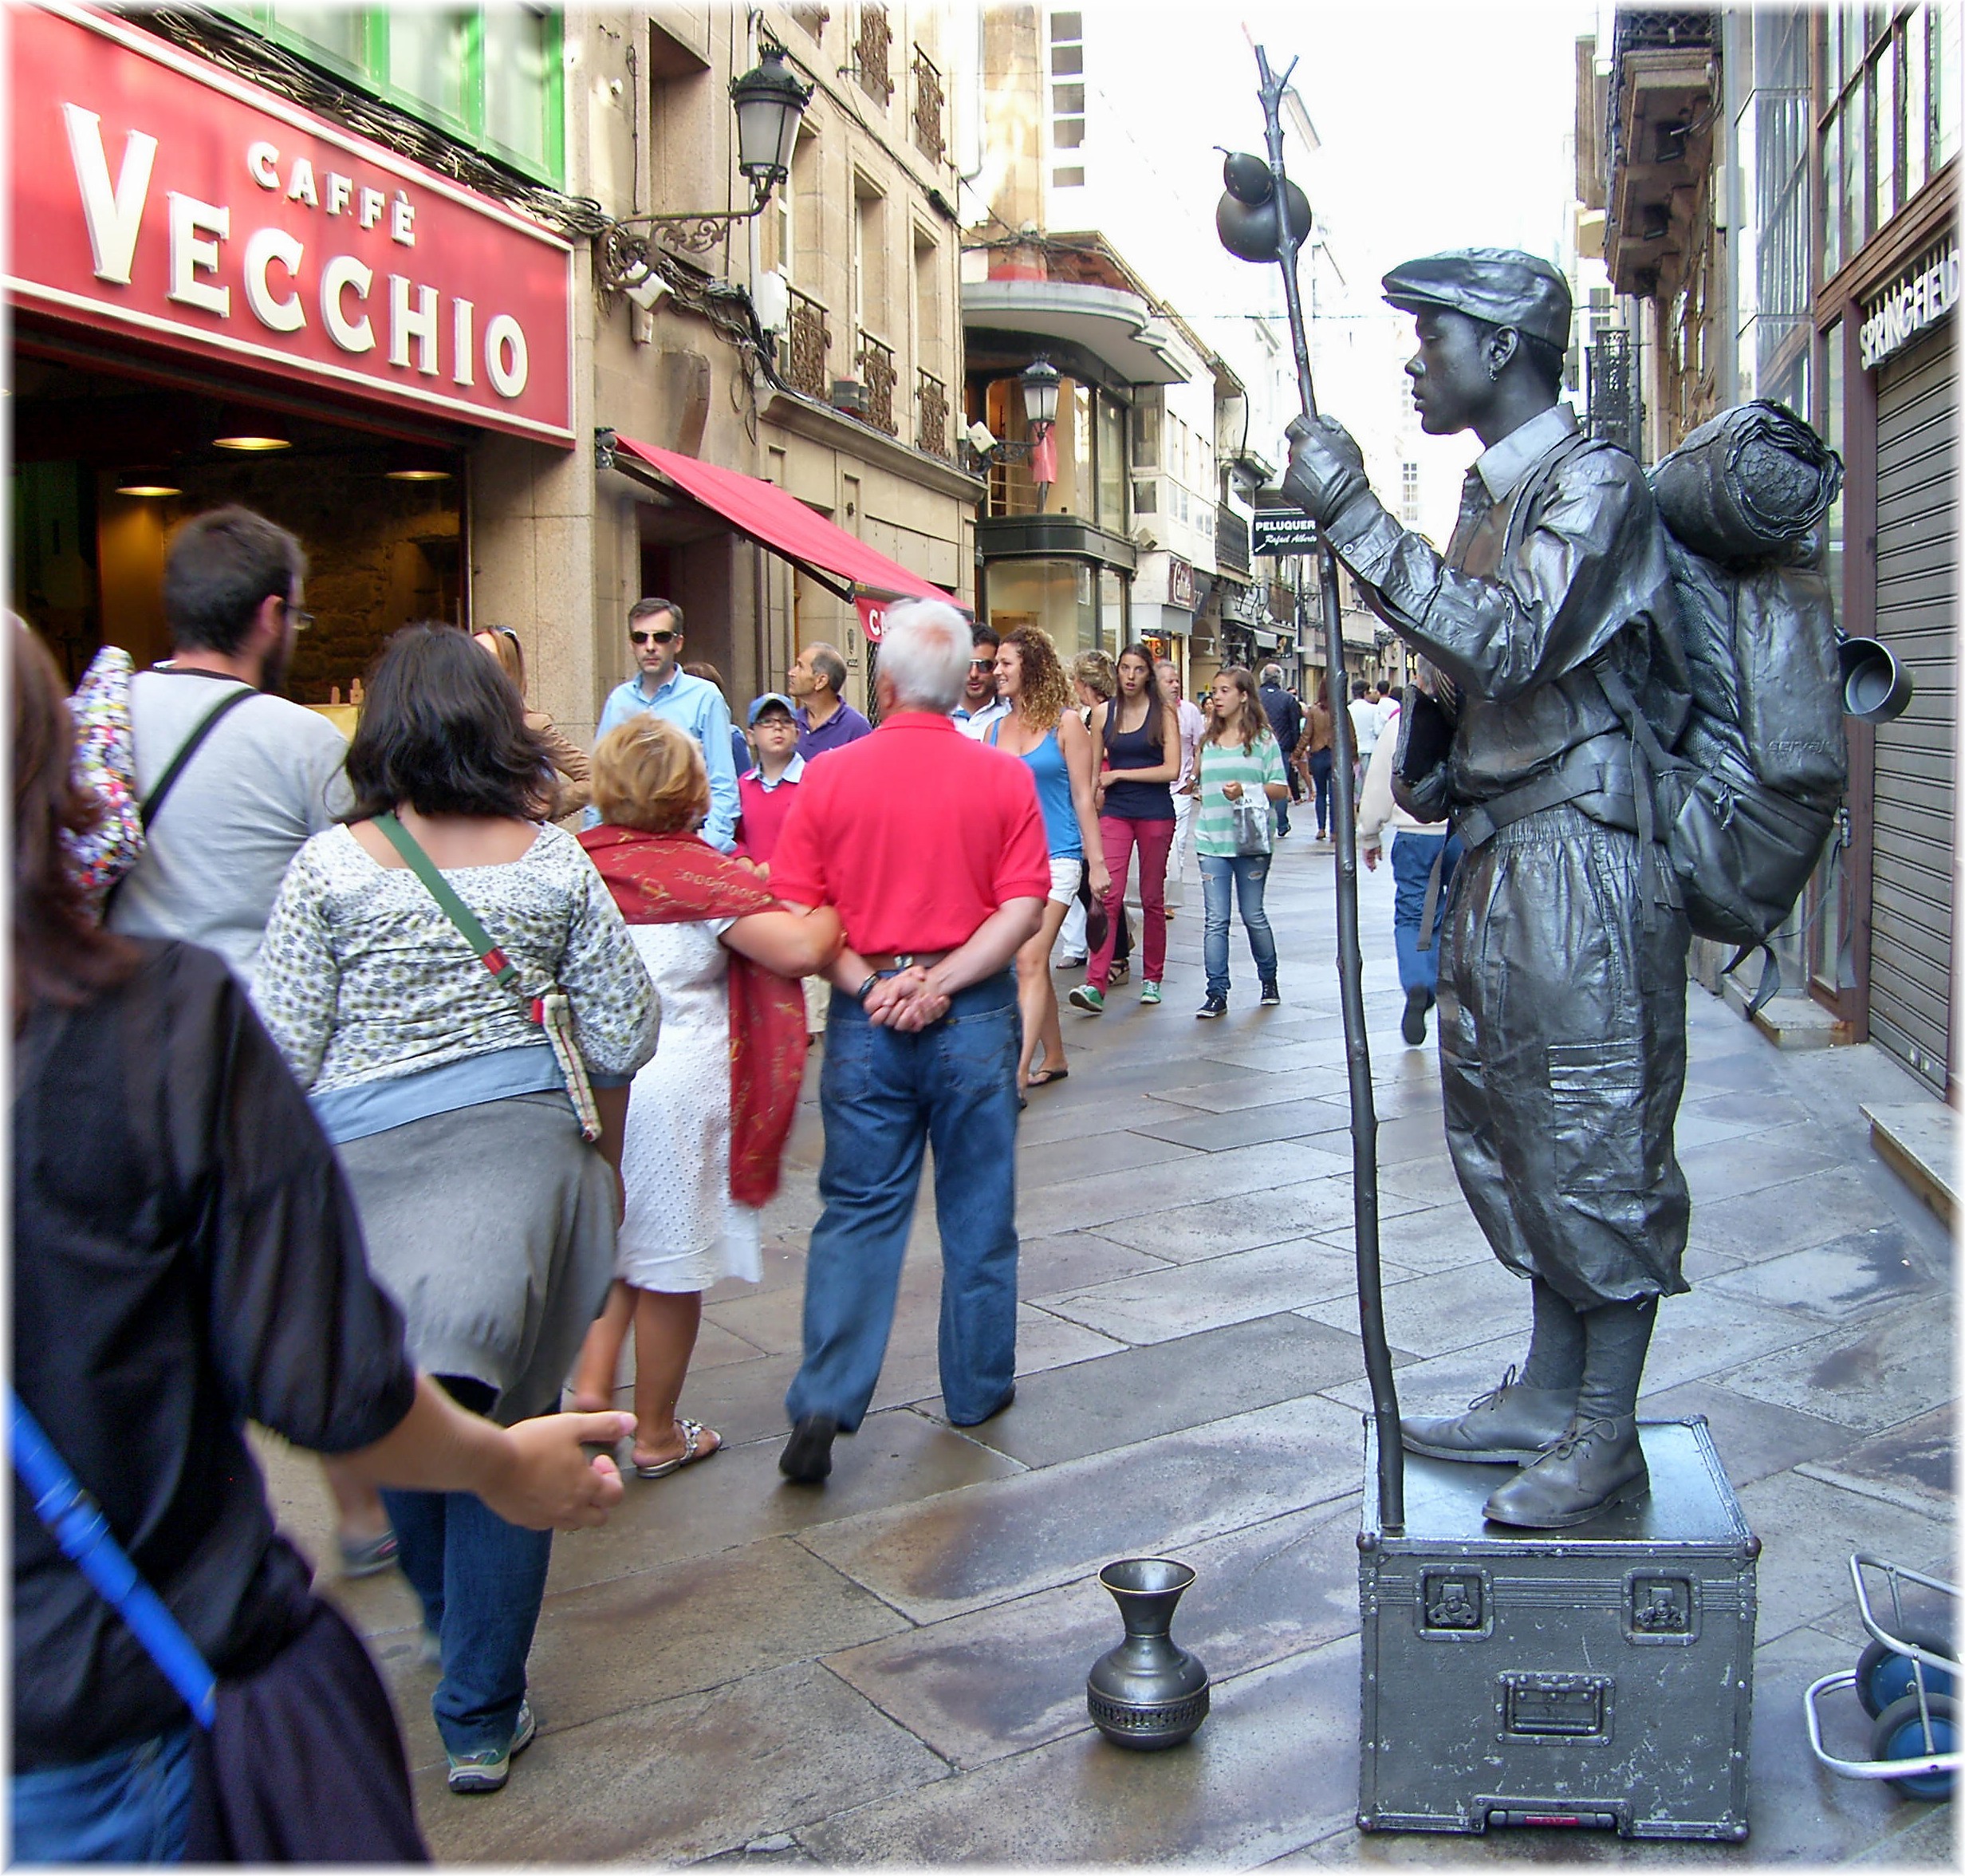
people, urban, monument, europe, statue, spain, espagne, calle, europa, gente, galicia, rua, espana, personas, callejeros, galiza, xente, corunna, galice, urbe, lacoruna, estatuasvivientes, acoru a, coru a